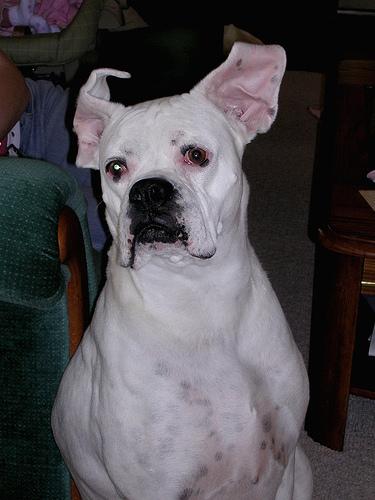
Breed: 225-n000082-boxer